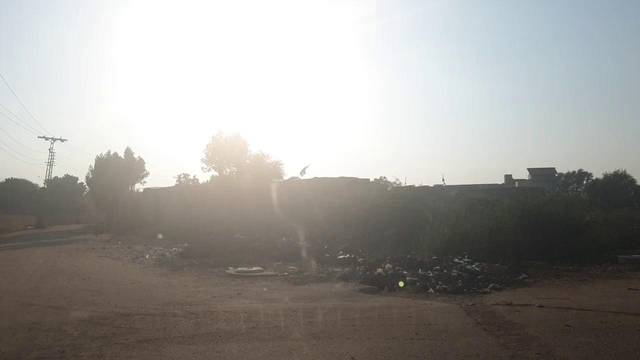
Region: Pakistan
Coordinates: 25.441, 68.292